Oregon State Beavers baseball

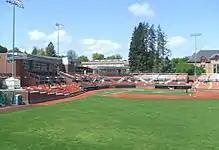
Goss Stadium is the Beavers Baseball home stadium.

Goss Stadium at Coleman Field is the home of Oregon State Baseball and considered the oldest continuous ballpark in the nation. Stadium lights were added in 2002. In 2006, the infield was changed to an artificial turf surface while the outfield remained grass. In 2015, the Jacoby Ellsbury Players' Locker Room (in name of Jacoby Ellsbury who donated $1 million to the project) was completed down the third base line, which finished a string of upgrades to Goss Stadium, including installation of artificial turf over the entire playing area.